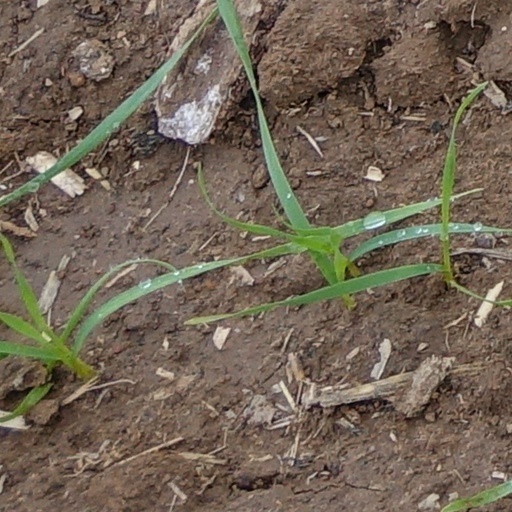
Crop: wheat